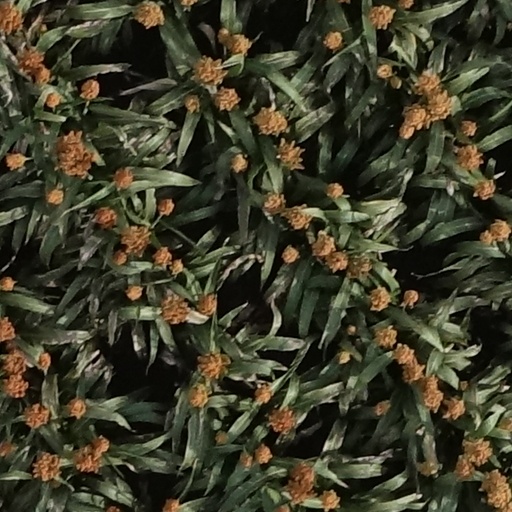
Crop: sorghum